Handkerchief

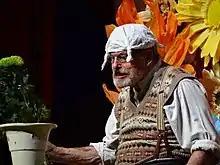
Knotted handkerchief hat

Handkerchiefs are also used as an impromptu way to carry around small items when a bag or basket is unavailable. They could also serve as a substitute for a bandage over a small injury. In the United Kingdom, the habit of wearing a handkerchief with tied corners on one's head at the beach has become a seaside postcard stereotype.